Bicycle and motorcycle dynamics

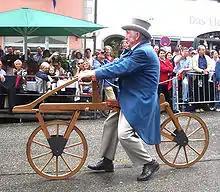
Draisine

The history of the study of bike dynamics is nearly as old as the bicycle itself. It includes contributions from famous scientists such as Rankine, Appell, and Whipple. In the early 19th century Karl von Drais, credited with inventing the two-wheeled vehicle variously called the laufmaschine, velocipede, draisine, and dandy horse, showed that a rider could balance his device by steering the front wheel. In 1869, Rankine published an article in "The Engineer" repeating von Drais' assertion that balance is maintained by steering in the direction of a lean. In 1897, the French Academy of Sciences made understanding bicycle dynamics the goal of its Prix Fourneyron competition. Thus, by the end of the 19th century, , Emmanuel Carvallo, and Francis Whipple had shown with rigid-body dynamics that some safety bicycles could actually balance themselves if moving at the right speed. Bourlet won the Prix Fourneyron, and Whipple won the Cambridge University Smith Prize. It is not clear to whom should go the credit for tilting the steering axis from the vertical which helps make this possible.